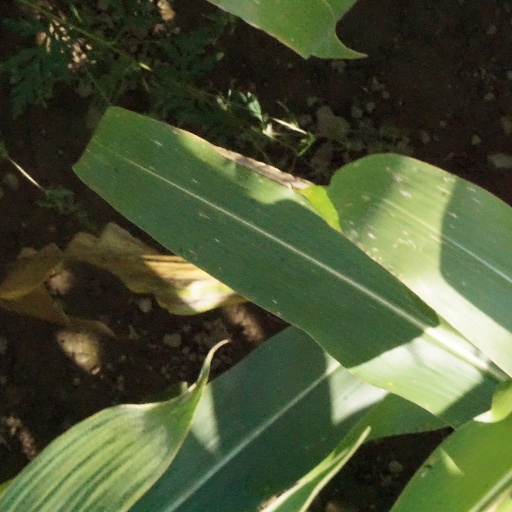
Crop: maize; corn